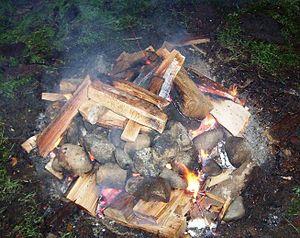
Le curanto est un plat traditionnel de l'archipel de Chiloé, dont les plus vieux vestiges archéologiques remonteraient au 11 525 ± 90 AP, qui s'est diffusé dans les régions méridionales du Chili et, plus récemment, en Argentine. Il se prépare traditionnellement dans un trou creusé dans le sol, d'environ un mètre et demi de profondeur, et recouvert de pierres qui sont chauffées et portées au rouge par un feu de bois.